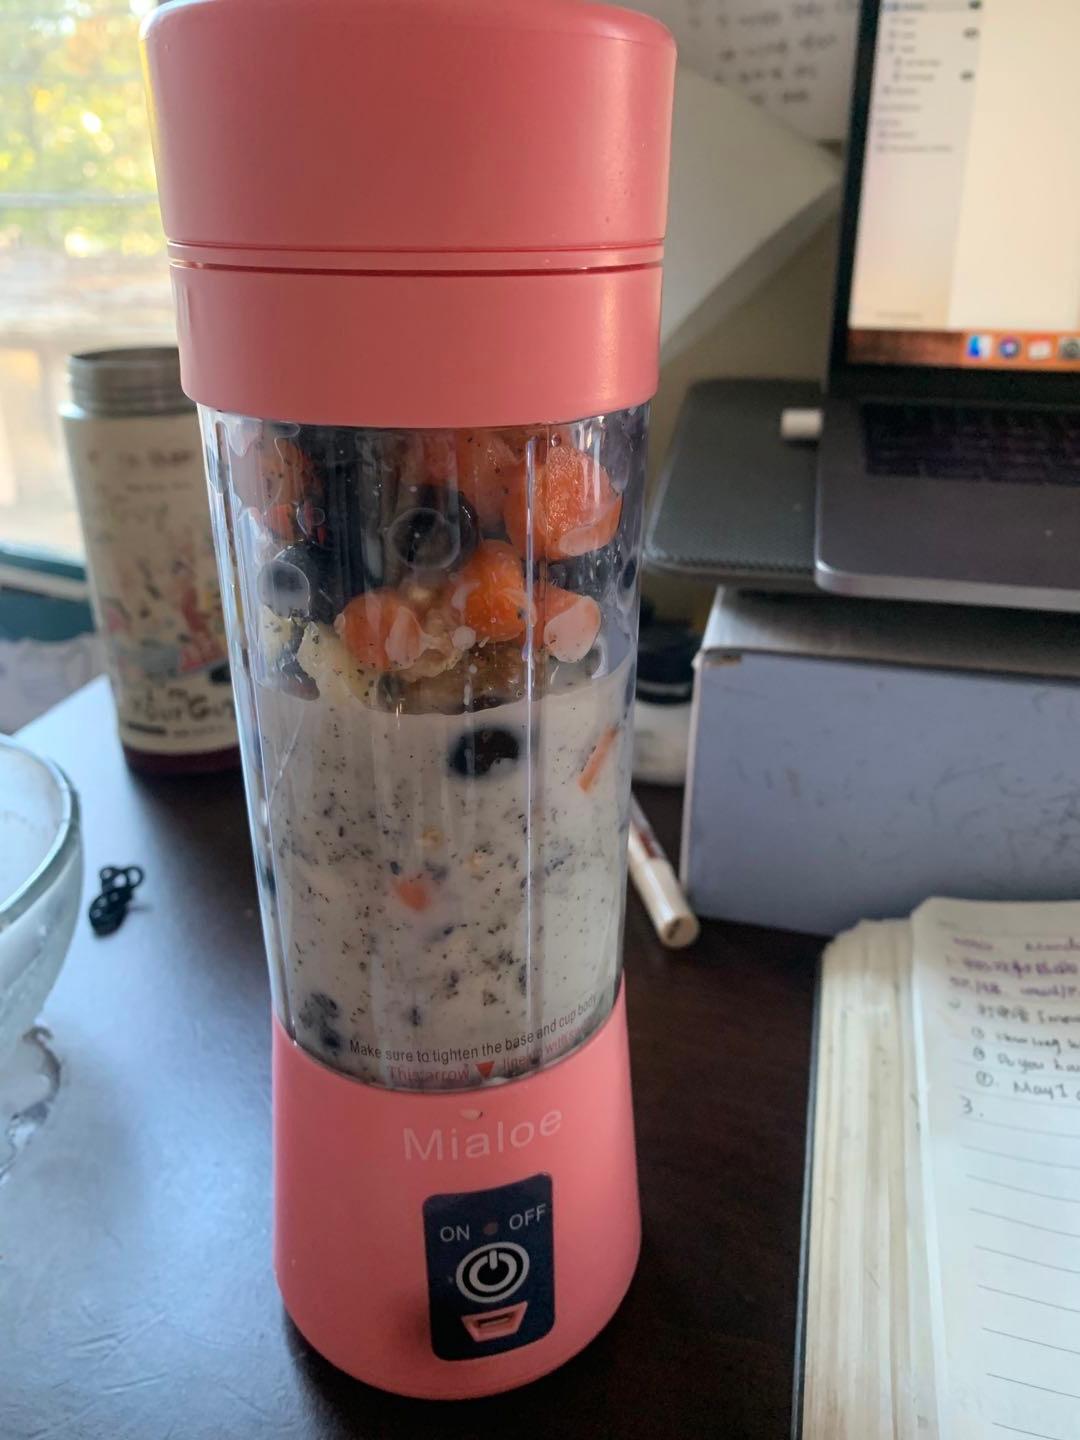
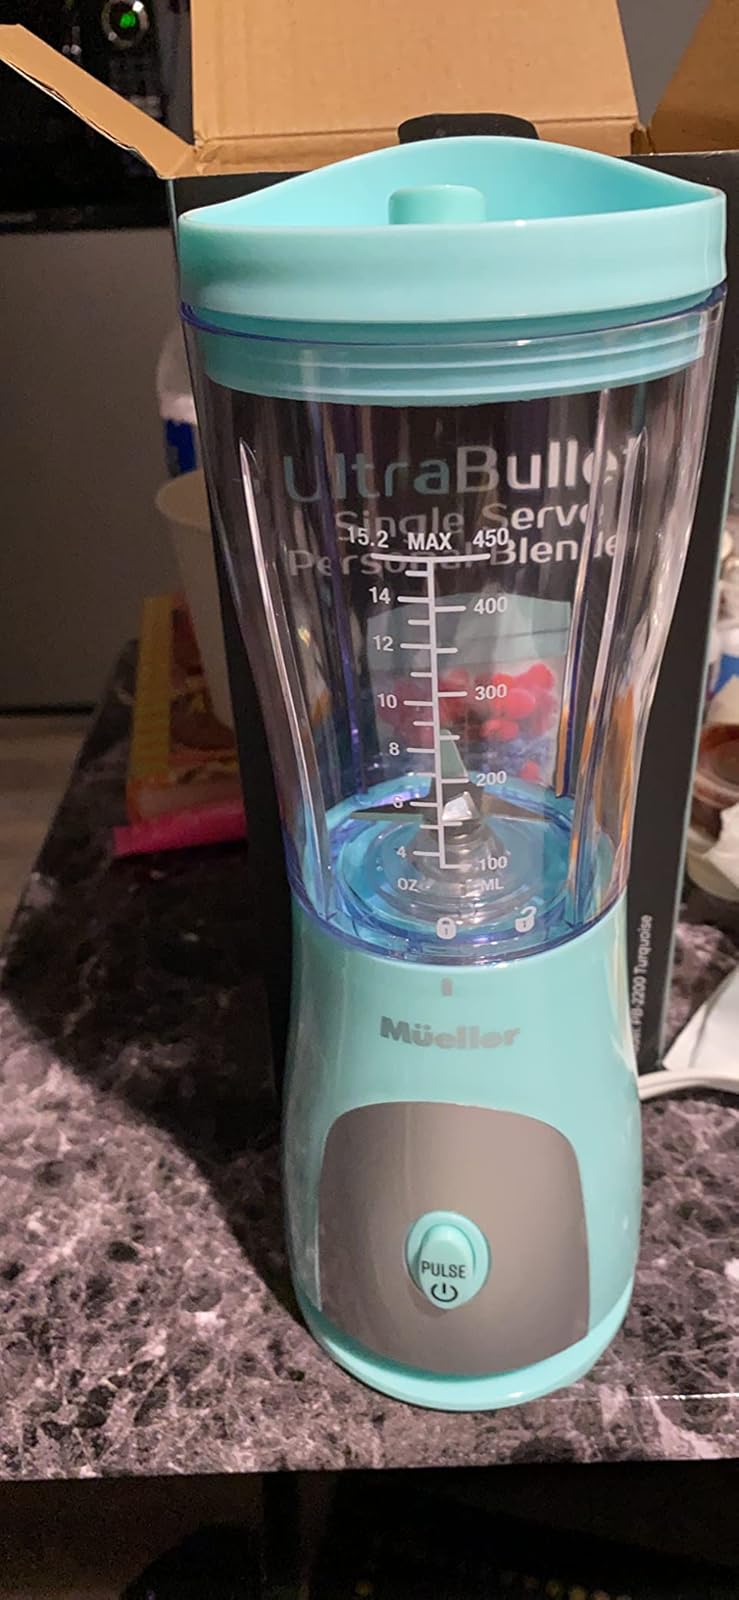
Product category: items_blender
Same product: no